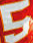
Number: 5